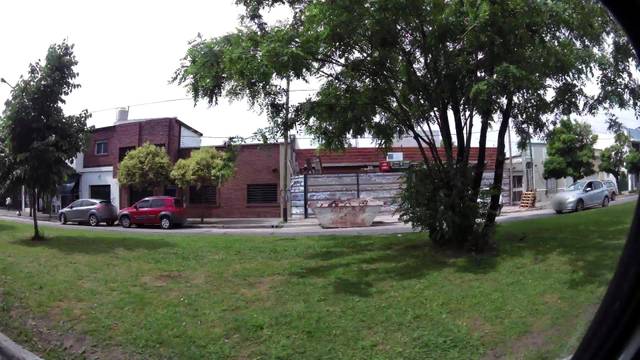
Region: Argentina
Coordinates: -34.935, -57.936